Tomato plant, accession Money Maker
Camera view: vertical (180 deg); turntable rotation: 60 degrees
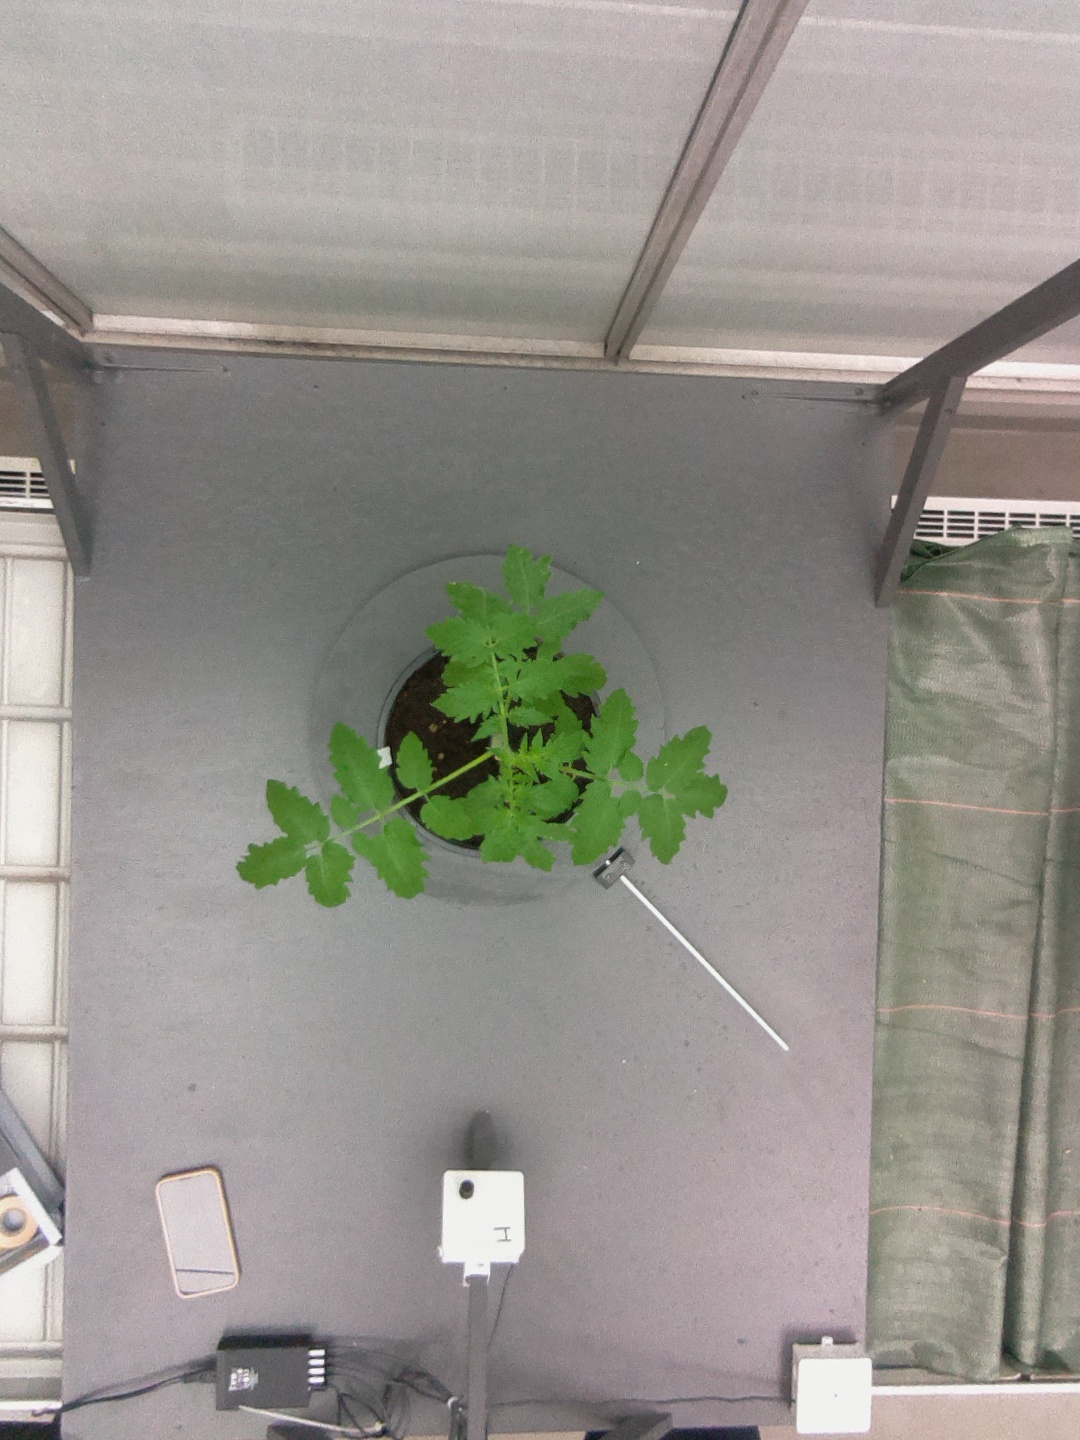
BBCH growth stage 13: 6 of true leaves visible